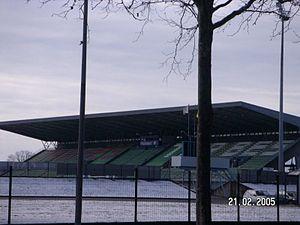
‌‌
Le stade Maurice-Trélut est un stade situé à Tarbes, dans les Hautes-Pyrénées.
Le Sporting Club graulhetois, ou SC Graulhet, est un club de rugby à XV français situé à Graulhet.